Ghassan Muhsen

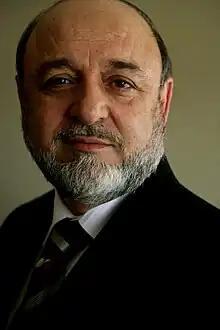
Ghassan Muhsen

Ghassan Muhsen (Arabic: غسان محسن ; born 1945) is an Iraqi career diplomat, as well as an artist with over 18 solo exhibitions and over 30 joint shows in four continents ranging from New Delhi to New York, from Dubai to Tunis. Currently Ambassador Ghassan Muhsen serves as Ambassador to the Kingdom of Bahrain. His work usually incorporates three basic elements "Floral, architectural motifs, and traditional calligraphy" His paintings are "a result of a fusion between the three" His work has been exhibited extensively throughout Europe and the Middle East.